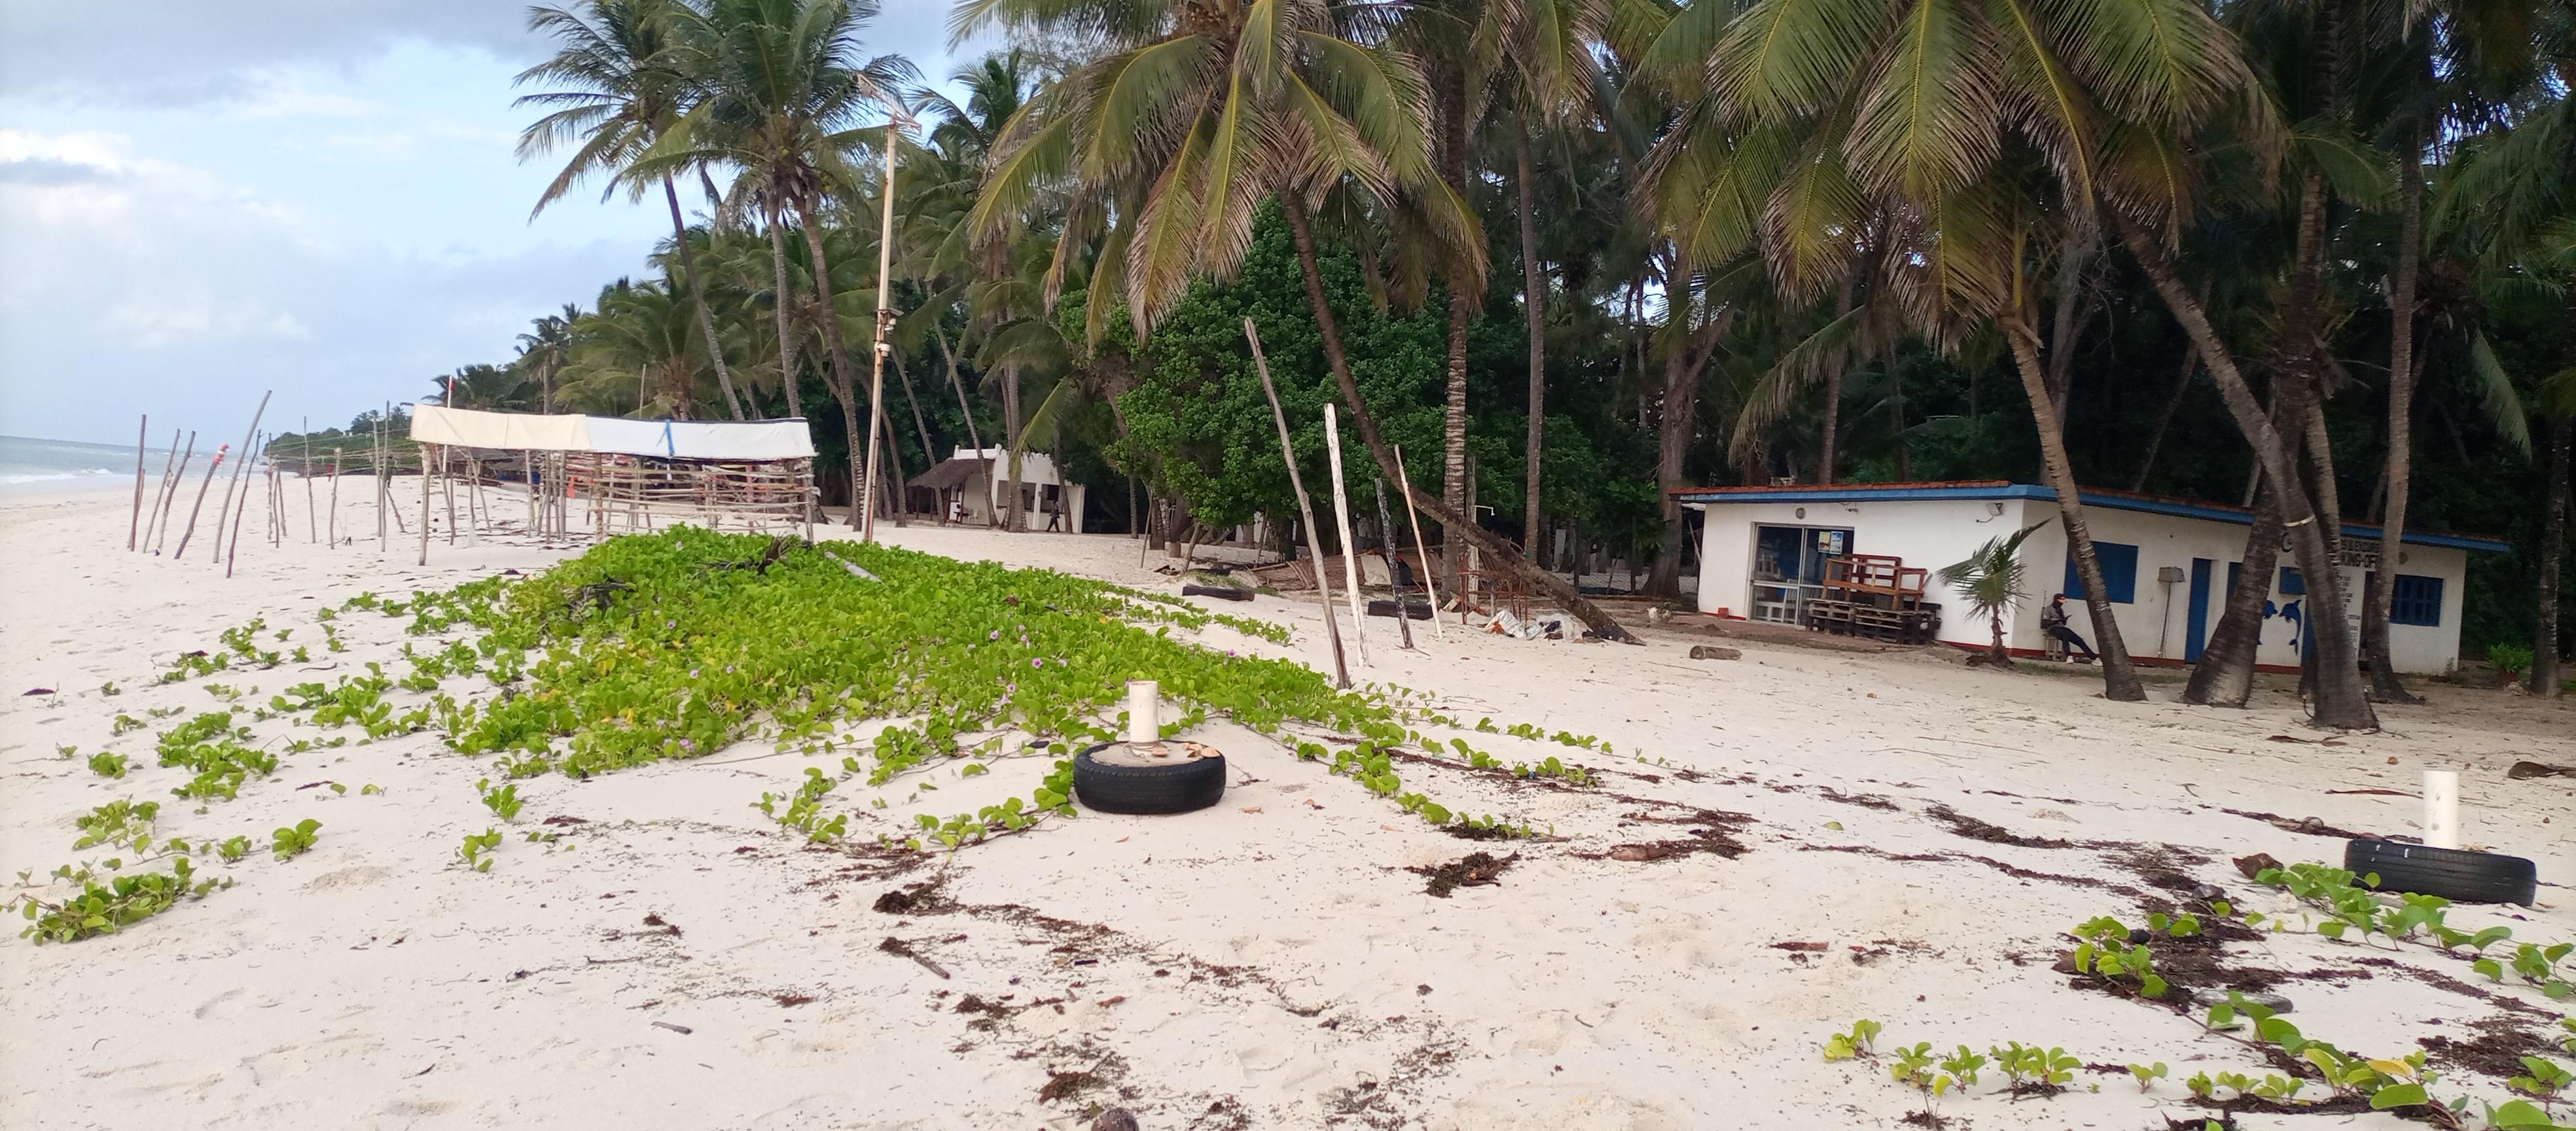
Ufuoni mwa bahari ni mandhari mazuri ya kupendeza. Kuna miti ya minazi ile mirefu. Nyasi zile za baharini zimepambwa vizuri pamoja na nyumba za wageni kupumzikia na vibanda viliojengwa kwa kiasli. Kweli maeneo haya yanapendeza na yenye kuvutia unapotulia huku ukipigwa na upepo wa bahari.